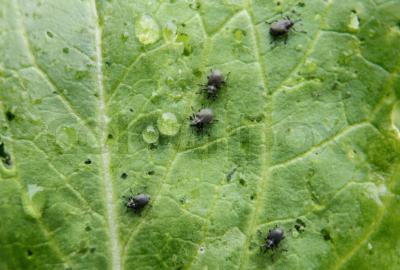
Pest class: Cabbage_seedpod_weevil